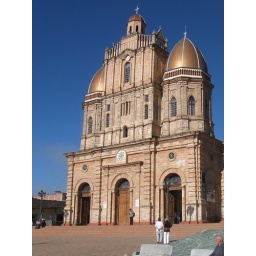
Beautiful blue sky over San Pedro church